Henry Symes Lehr

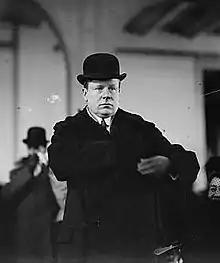
Lehr in 1908

Henry Symes Lehr (March 28, 1869 – January 3, 1929) was an American socialite during the Gilded Age who was dubbed "America's Court Jester".